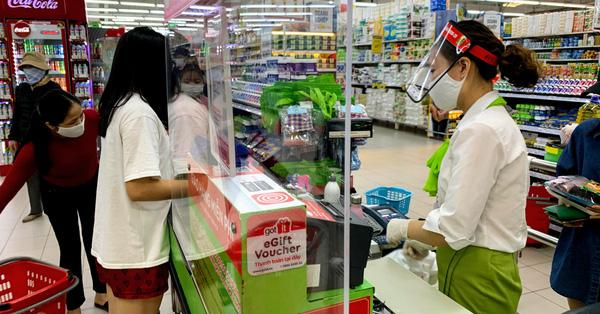
nhân viên siêu thị ở trong quầy thanh toán mặc áo trắng và quần màu xanh lá cây